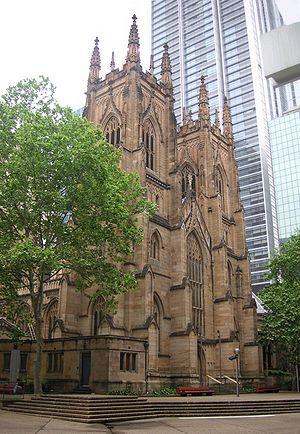
La cathédrale Saint-André de Sydney est une cathédrale anglicane de Sydney.
Sydney est la ville la plus peuplée d'Australie et du continent océanien, ainsi que la capitale de l'État de Nouvelle-Galles du Sud. Elle est située dans le Sud-Est du pays, sur les rives de la mer de Tasman. Avec une aire urbaine comprenant, en 2016, une population de 5,25 millions d'habitants sur près de 12 300 km², Sydney se place devant Melbourne et Brisbane pour ce qui est du nombre d'habitants. Ses habitants s'appellent les Sydneyites ou Sydneysiders en anglais et les Sydnéens en français.